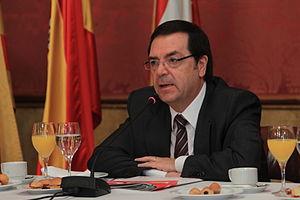
Joan Rangel i Tarrés est un homme politique espagnol membre du Parti des socialistes de Catalogne, né le 2 janvier 1950 à Barcelone.